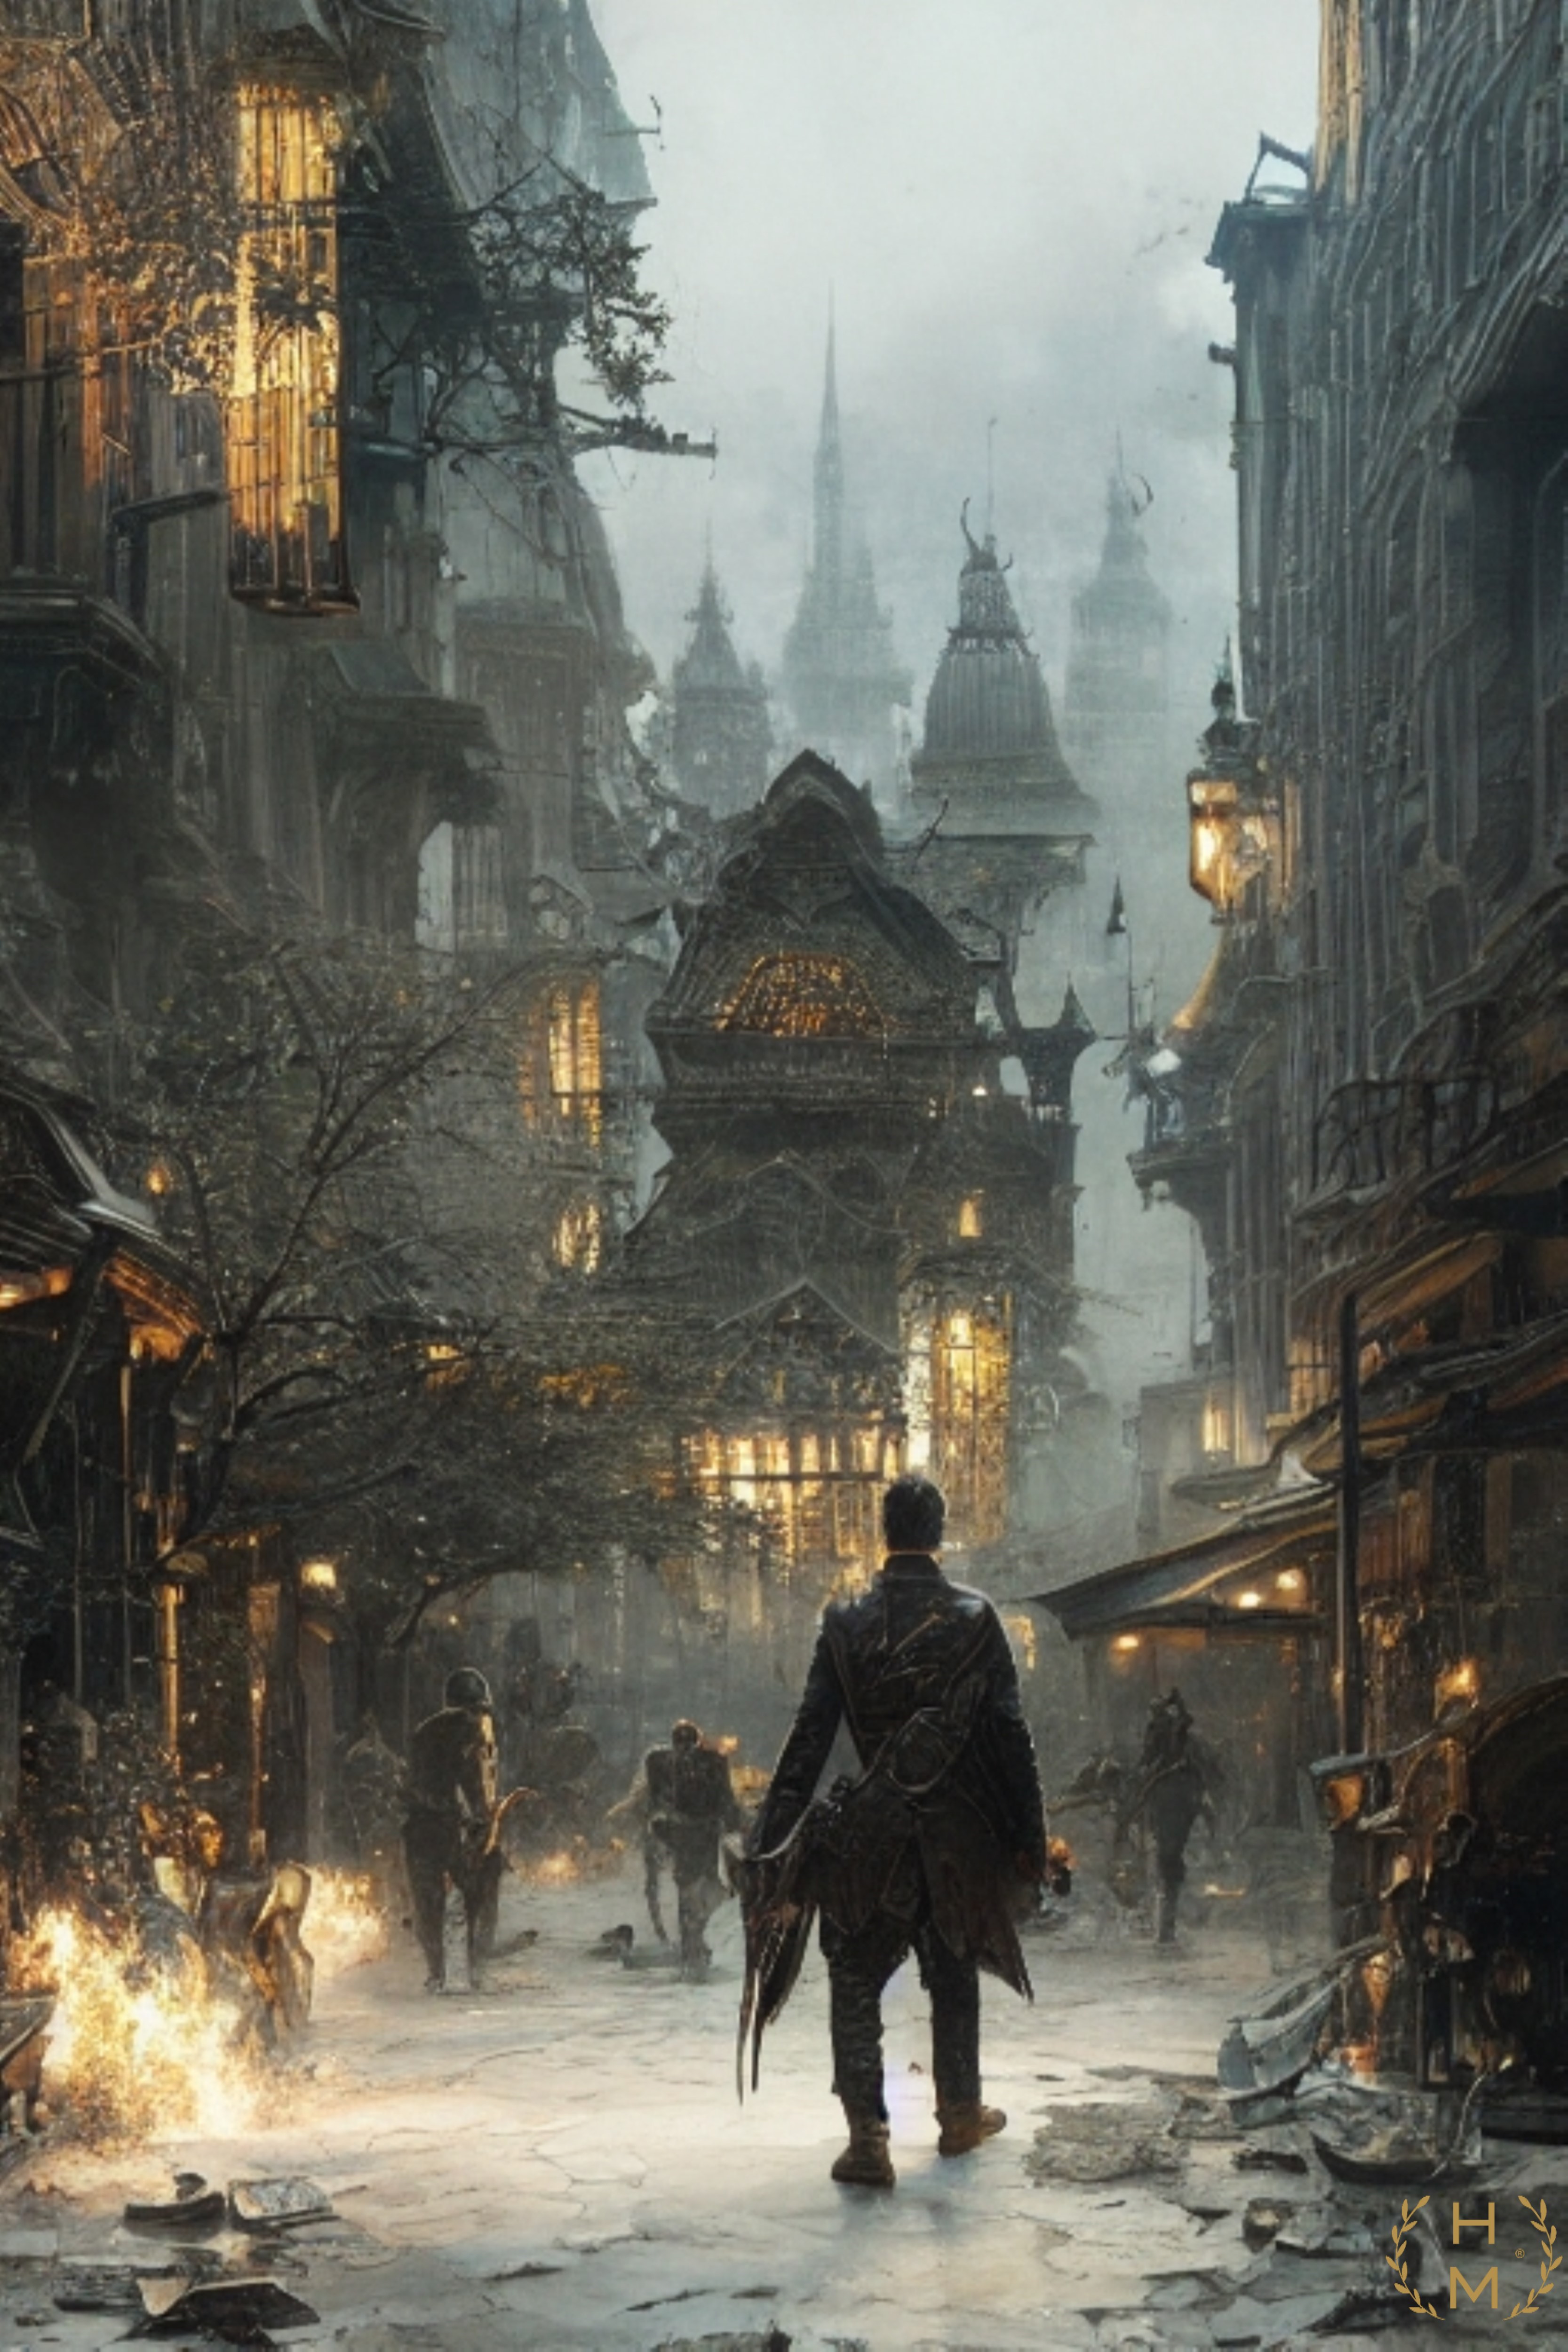
painting, art, artist, artwork, drawing, contemporary art, photography, illustration, paint, love, design, sketch, fine art, abstract art, creative, abstract, acrylic painting, nature, watercolor, art gallery, oil painting, gallery, modern art, abstract painting, digital art, contemporary painting, art collector, style, girl, woman, fashion, mort, atmosphere, photograph, sky, light, world, infrastructure, lighting, atmospheric phenomenon, road surface, building, morning, neighbourhood, thoroughfare, public space, city, road, metropolitan area, metropolis, landmark, urban area, human settlement, winter, event, pedestrian, evening, street, freezing, street light, cobblestone, night, downtown, darkness, light fixture, crowd, tower, midnight, spire, snow, facade, alley, tourism, smoke, fog, visual arts, town square, cityscape, public event, steeple